The Little Red Hen

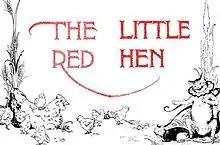
The Little Red Hen, 1918 title page

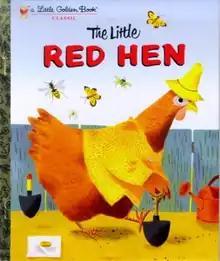
An illustrated hen wearing a shirt and hat uses a shovel to dig a hole. Golden Book version book cover

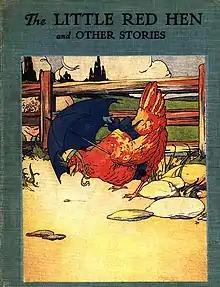
"The Little Red Hen", illustrated by Florence White Williams

The Little Red Hen is an American fable first collected by Mary Mapes Dodge in "St. Nicholas Magazine" in 1874. The story is meant to teach children the importance of hard work and personal initiative.